Lula (series)

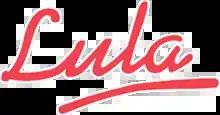
Logo used for ""

Lula is a series of adult video games placed in the business world of hardcore pornography. They feature the title character Lula, a blonde busty female, and provide titillation and humour. They were developed by Interactive Strip (Redfire Software) and published by cdv Software Entertainment. The sexual theme of this series of games caused some controversy, particularly in the United States where the games were forbidden in several states (e.g. California) and some releases of the game were not carried by Amazon.